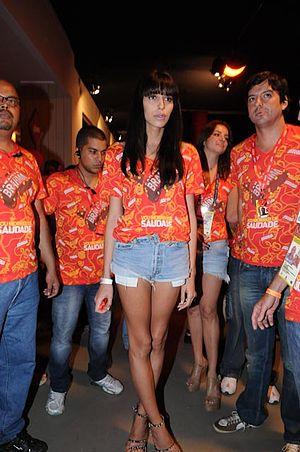
Lea T, née le 19 avril 1981 à Belo Horizonte, est une top model brésilienne.